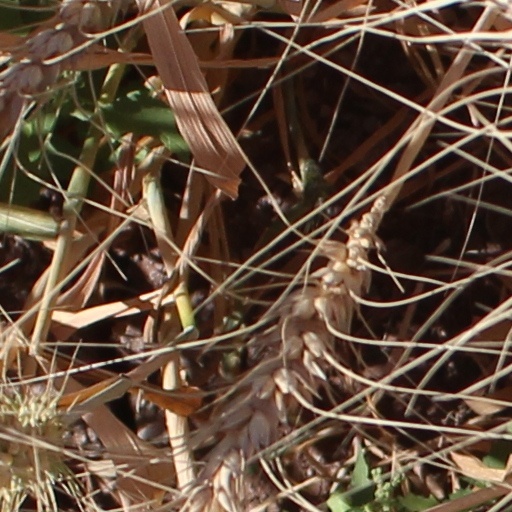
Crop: wheat